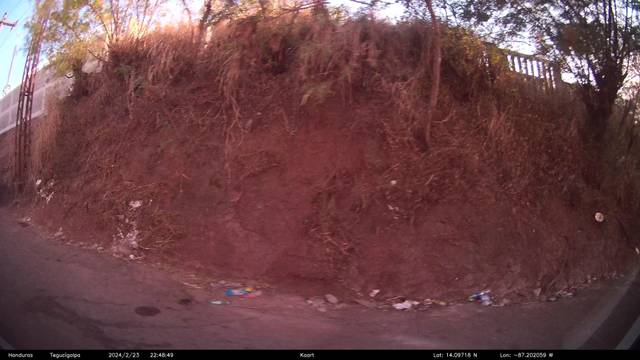
Region: Honduras
Coordinates: 14.097, -87.202